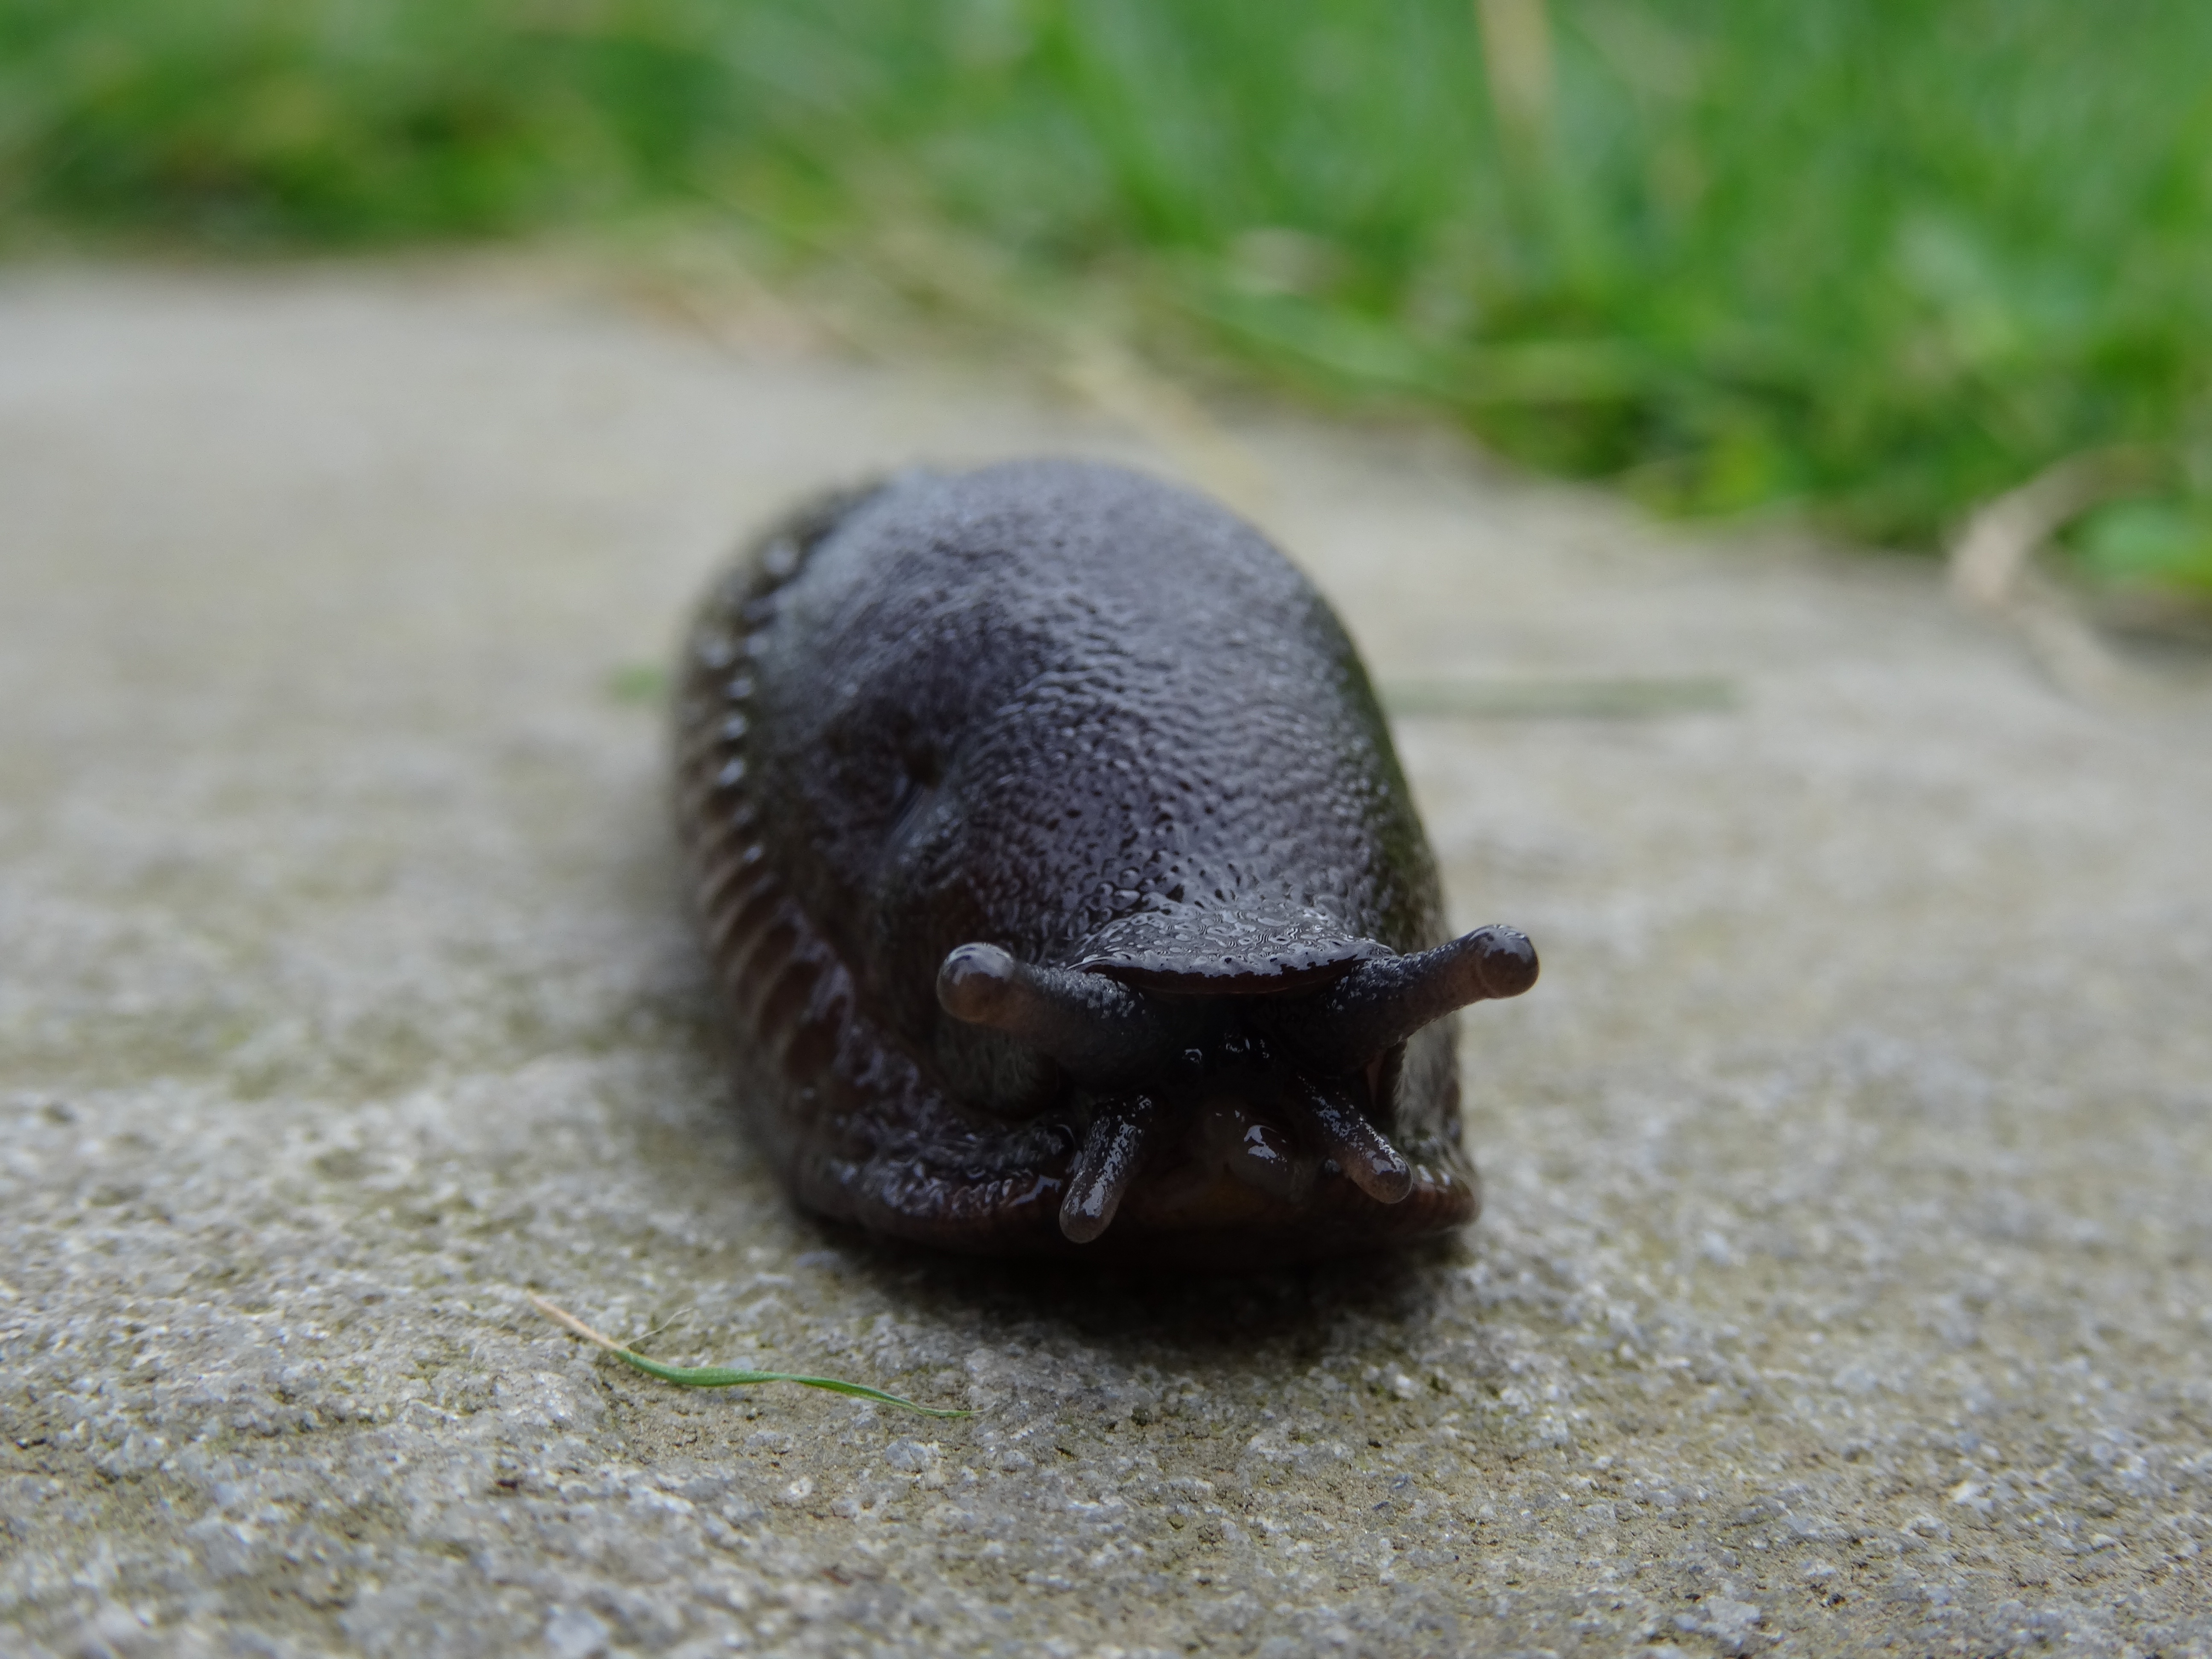
wildlife, insect, fauna, invertebrate, close up, beetle, macro photography, dung beetle